2011 Cup of China

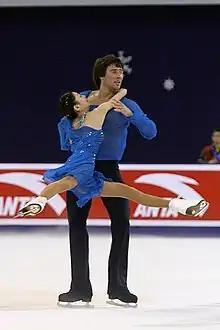
Yuko Kawaguchi and Alexander Smirnov at the 2011 China Cup

The 2011 Cup of China was the third event of six in the 2011–12 ISU Grand Prix of Figure Skating, a senior-level international invitational competition series. It was held at the Shanghai Oriental Sports Center in Shanghai on November 3–6. Medals were awarded in the disciplines of men's singles, ladies' singles, pair skating, and ice dancing. Skaters earned points toward qualifying for the 2011–12 Grand Prix Final.